C. J. Greaves

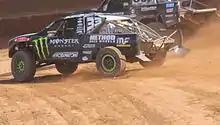
Greaves' 2013 Pro 2 truck at Crandon International Off-Road Raceway

Greaves began racing in off-road short course buggies. He won the 2010 Super Buggy class championship. He continued racing Super Buggy and started Pro Light in 2011. Greaves finished second at Antigo's Saturday buggy race and won the Sunday race for first win of the season. He finished sixth in Pro Light points. Greaves finished the Super Buggy season with two wins at the Oshkosh to win his second consecutive Super Buggy championship.